Māori history

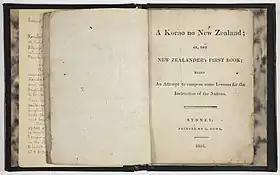
"A korao no New Zealand; or, the New Zealander's first book" was written by missionary Thomas Kendall in 1815, and is the first book written in the Māori language.

From the 1780s, Māori encountered European and American sealers and whalers. Some Māori crewed on the foreign ships, with many crewing on whaling and sealing ships that operated in New Zealand waters. Some of the South Island crews were almost totally Māori. Between 1800 and 1820, there were 65 sealing voyages and 106 whaling voyages to New Zealand, mainly from Britain and Australia. A trickle of escaped convicts from Australia and deserters from visiting ships, as well as early Christian missionaries, also exposed the indigenous population to outside influences. During the Boyd Massacre in 1809, Māori took hostage and killed 66 members of the crew and passengers of the sailing ship "Boyd" in apparent revenge for the captain whipping the son of a Māori chief. Given accounts of cannibalism in this attack, shipping companies and missionaries kept their distance, significantly reducing their contact with the Māori for several years.